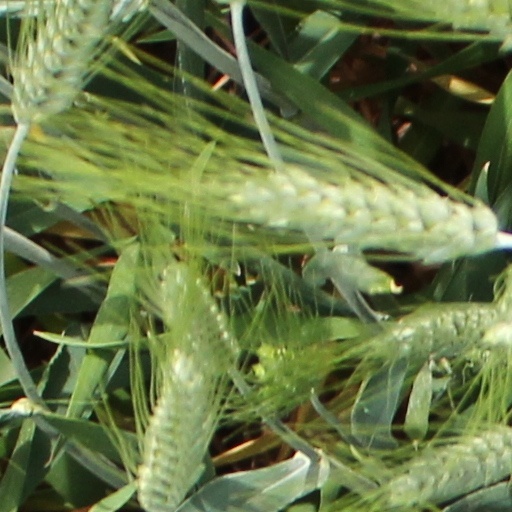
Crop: wheat